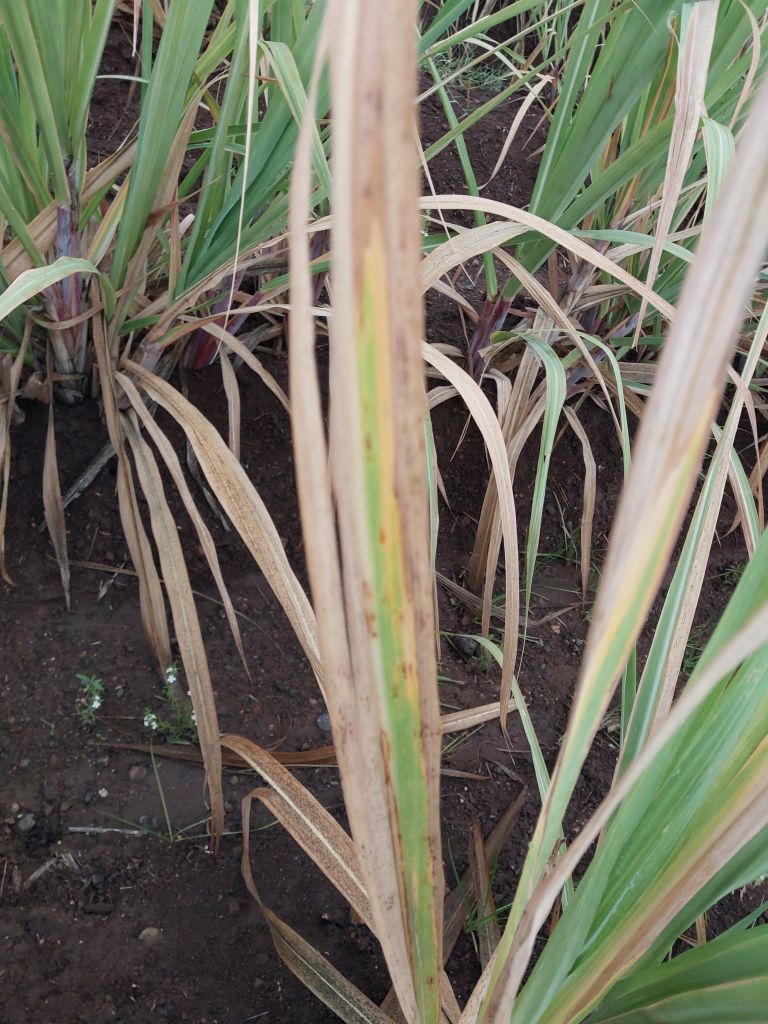
Label: BrownRust